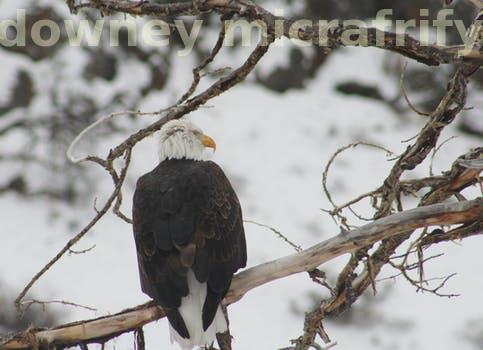
Label: Watermark